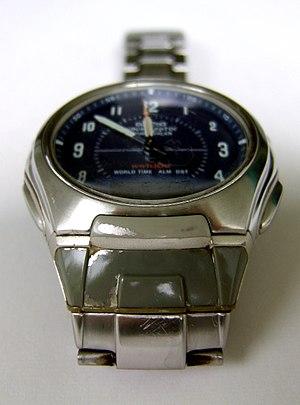
État de l'abrasion de la couleur argentée à partir de la patte en plastique d'un bracelet en acier inoxydable, dans la troisième année d'utilisation normale de la montre (modèle: CASIO WVA 430DE-Waveceptor 2A2VER, prix: 159 €)
L'obsolescence programmée est, aux termes de la loi française, l'ensemble des techniques par lesquelles un metteur sur le marché vise à réduire délibérément la durée de vie d'un produit pour en augmenter le taux de remplacement. Il peut s'agir d'un matériel délibérément conçu pour ne pas pouvoir « évoluer », par exemple limité arbitrairement en taille de mémoire auxiliaire, ou de produits dont la conception comprend des « fragilités » délibérées. Dans les deux cas, le « metteur sur le marché » vise à entretenir un marché de renouvellement, par exemple par obsolescence technologique, d'estime ou esthétique.